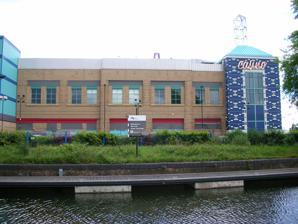
Building: Star City, Birmingham
Country: United Kingdom
Year built: 2000
Entertainment complex in Nechells, Birmingham, England For other uses, see Star City . Star City has its own canal moorings Star City is a family leisure and entertainment complex in Nechells , Birmingham , England . It is located in the north east of the city very close to Junction 6 of the M6 motorway ( Spaghetti Junction ), and Aston railway station. Development This former derelict industrial land was developed as part of a regeneration scheme for the Heartlands area and to change Birmingham's image for the 21st century. Its centrepiece is the 25-screen (formerly 30-screen) Vue cinema, at the time the largest cinema in Europe and originally opened as Warner Brothers Cinema. The construction was carried out by Wolverhampton based firm Carillion . The complex was formally opened in July 2000 by actors George Clooney and Mark Wahlberg to coincide with the UK premier of The Perfect Storm . With some 392,000 square feet (36,400 m 2 ) of leisure space, it is one of the largest leisure complexes in the United Kingdom. Attractions Star City, Birmingham, England. A 22-lane Megabowl (now branded as 'Tenpin') bowling alley was revealed when Star City opened and has remained since.  By the end of 2003, it was the largest leisure park in the country ahead of The Printworks in Manchester and The Mailbox in Birmingham city centre. A Goals soccer centre opened in 2007 with fourteen floodlit pitches situated on the roof. Goals also incorporates a Sports Bar which shows year round sporting events on both Sky and Terrestrial TV. The centre underwent a major redevelopment in 2008. England's first indoor 36 hole adventure mini golf course, 'Adventure Island Mini Golf', opened on 11 June 2008. Reflecting the community Star City is located in Nechells where ethnic minorities make up the majority of the area's population. As a result, the screening of Bollywood films by Vue's theatre at the site is seen as an attraction for visitors. Entertainment for the venue includes a visit made by the Canadian Cirque du Soleil in 2005. 2019 violence On 23 November 2019 at the Vue cinema, during a screening of Blue Story , which depicts gang violence, a violent disturbance broke out. Some of those involved carried machetes. Seven West Midlands Police officers were injured and a number of people were arrested. Following the incident, Vue banned all future screenings of the film from its cinemas. References